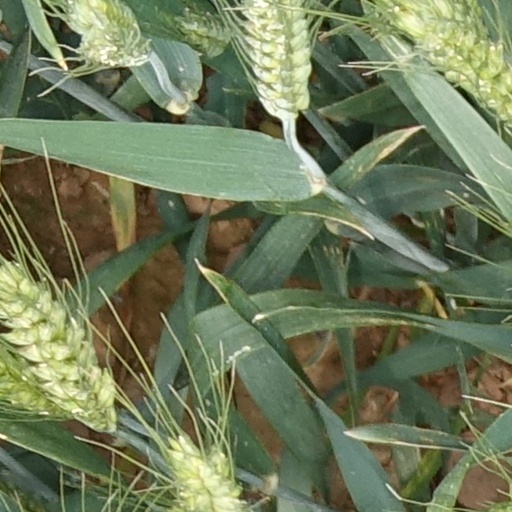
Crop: wheat